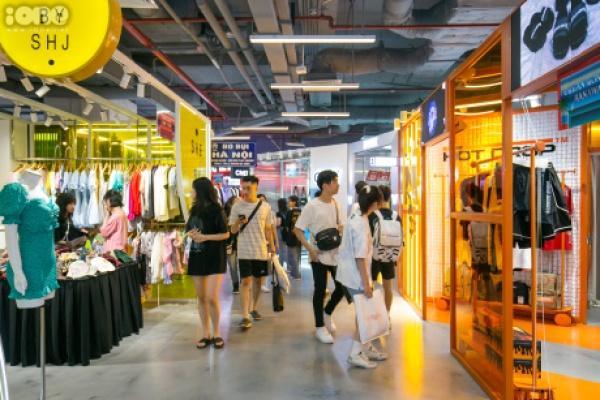
có hai cửa hàng quần áo ở hai bên lối đi